Babel (film)

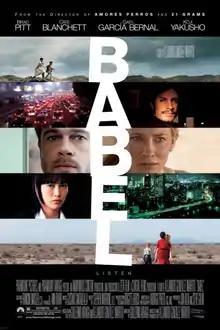
Theatrical release poster

Babel is a 2006 psychological drama film directed by Alejandro González Iñárritu and written by Guillermo Arriaga. The multi-narrative drama features an ensemble cast and portrays interwoven stories taking place in Morocco, Japan, Mexico, and the United States. An international co-production among companies based in the Mexico, United States and France, the film completes Arriaga and Iñárritu's "Death Trilogy", following "Amores perros" (2000) and "21 Grams" (2003).